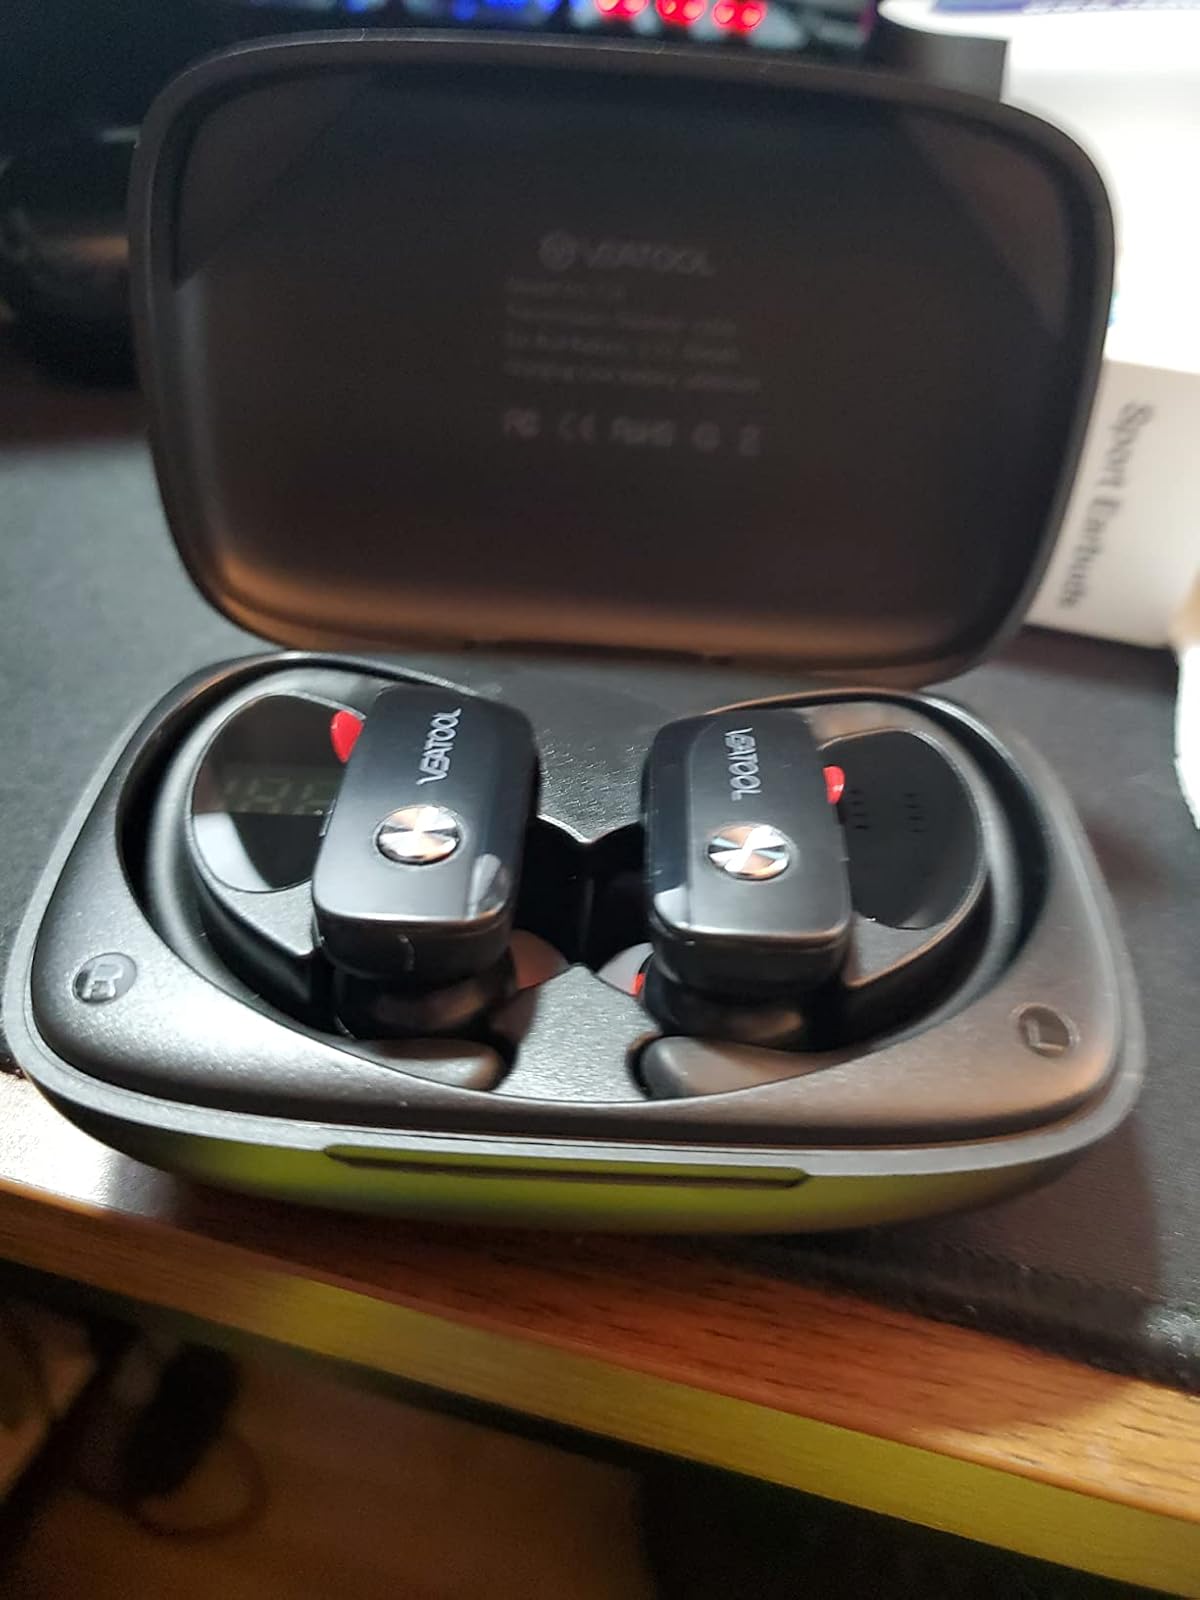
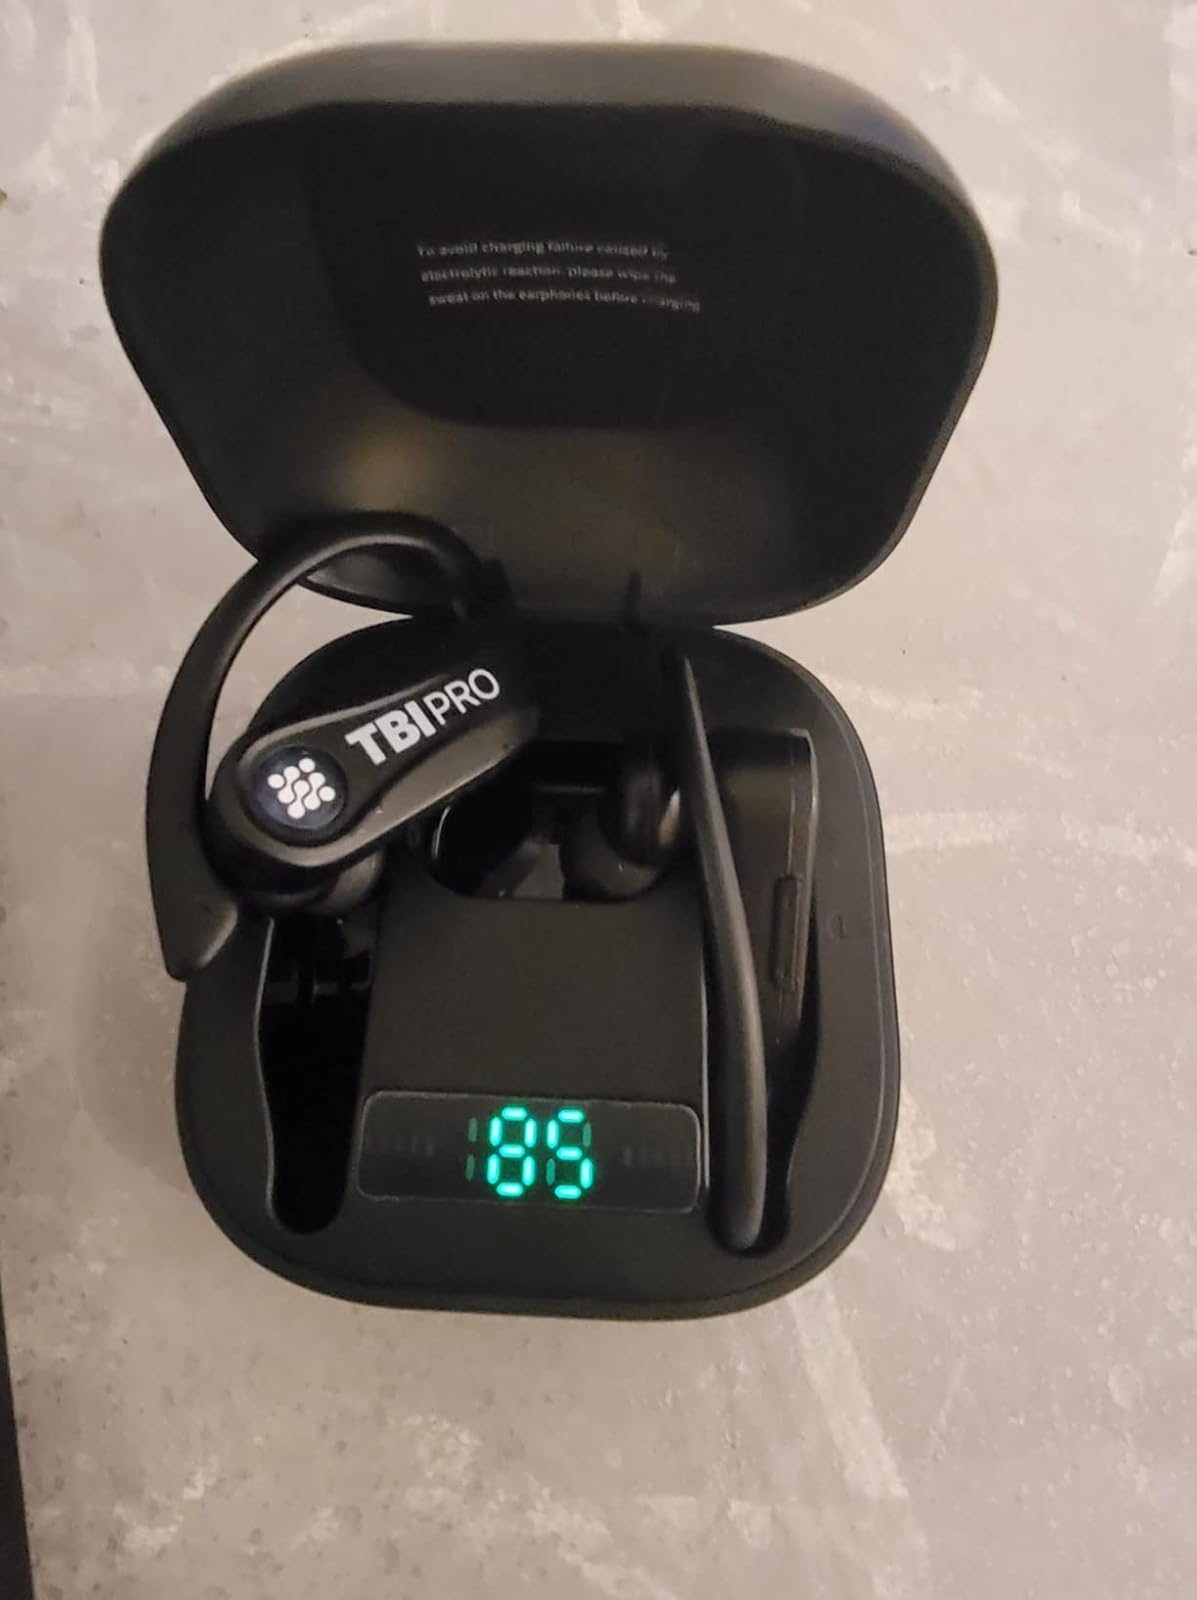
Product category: earbuds
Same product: no